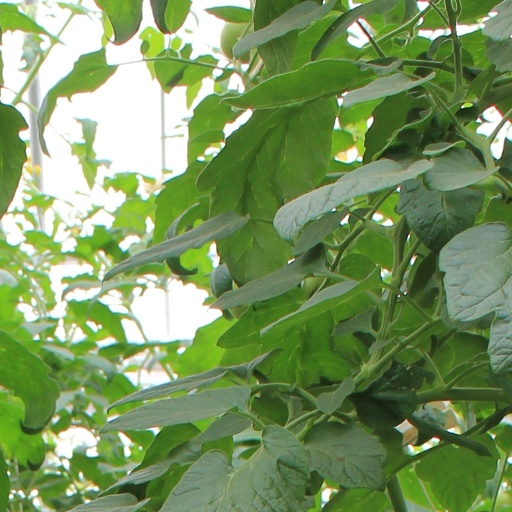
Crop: tomato